Remieg Aerts

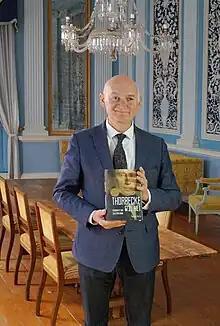
Remieg Aerts in 2020 with his biography about Thorbecke

Remieg A. M. Aerts (born 17 September 1957) is a Dutch historian and Professor of Dutch History at University of Amsterdam.